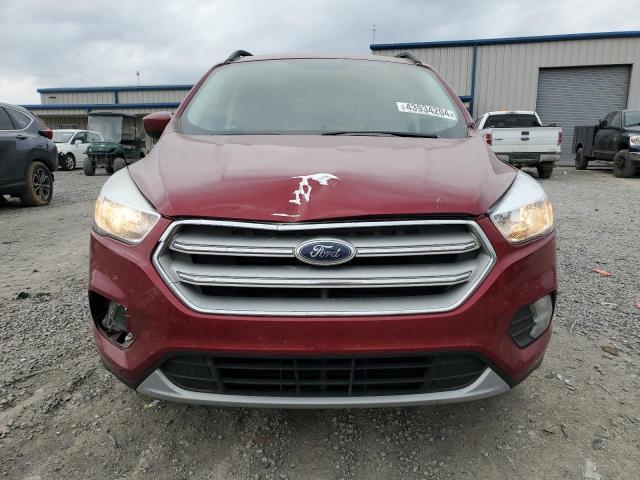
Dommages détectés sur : capot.
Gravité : mineur